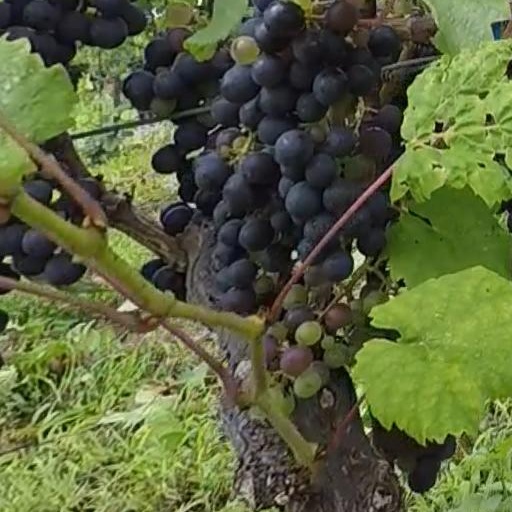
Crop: grape